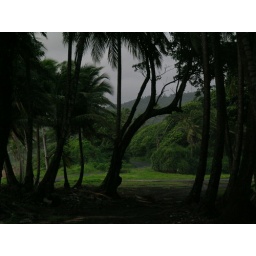
Wondrous trees near a black sand beach in Dominica.